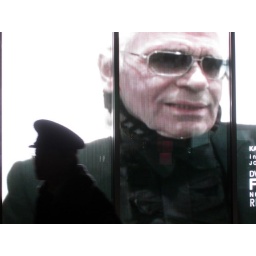
A wall-sized video screen was playing some ad with Karl Lagerfeld in it.